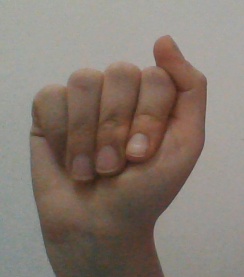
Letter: saad